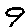
Label: 9